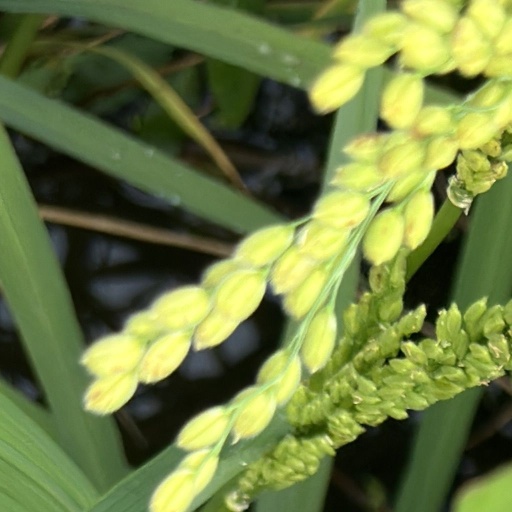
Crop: rice